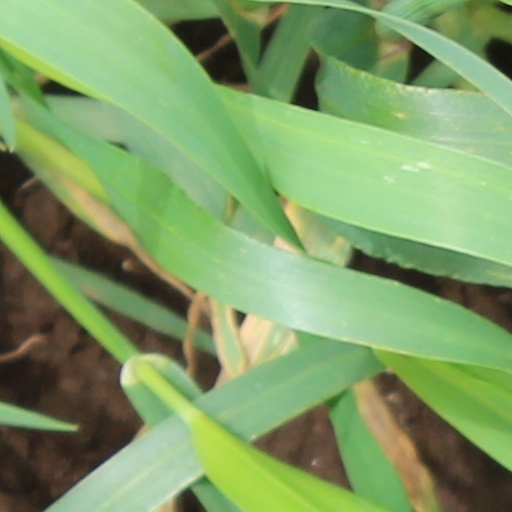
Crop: wheat